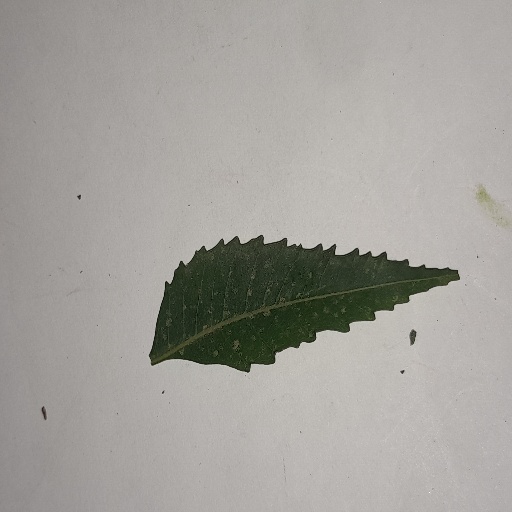
Species: Neem
Leaf condition: Powdery Mildew